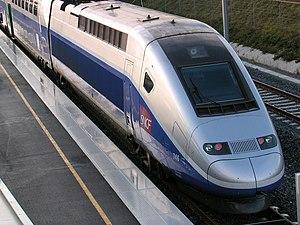
Avant de la rame de TGV Duplex Dasye numéro 746 stationnée en gare de Belfort - Montbéliard TGV lors de l'inauguration de la gare.